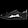
Label: Sneaker